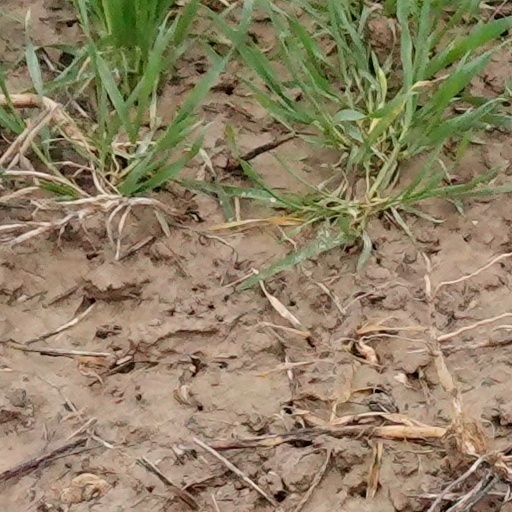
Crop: wheat